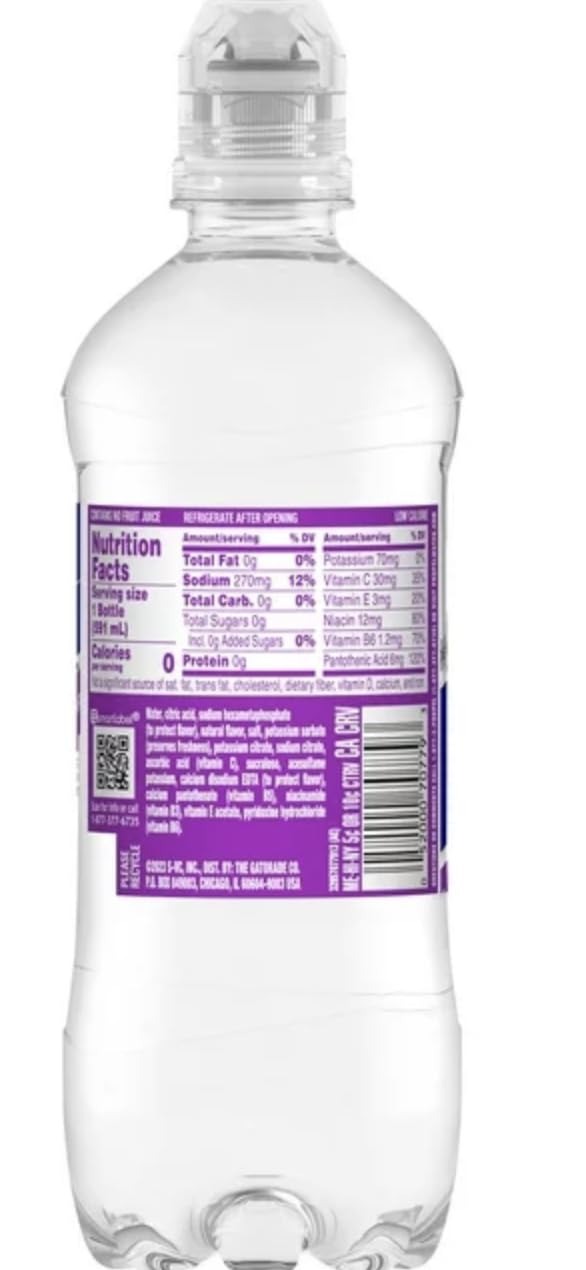
Item Name: B4Y/Propel Fitness Berry Water, 20 Oz Flip top Bottle (12)
Bullet Point 1: Convenient Packaging: Available in 12 and 24 pack options to suit your hydration needs.
Bullet Point 2: Portable Design: 20 oz flip-top bottle allows for easy drinking on-the-go.
Bullet Point 3: Refreshing Flavor: Berry-infused water provides a delightful fruity taste.
Bullet Point 4: Reusable Bottle: Durable plastic construction for multiple uses and eco-friendly hydration.
Bullet Point 5: Fitness-Focused: Designed for active lifestyles, perfect for workouts or outdoor activities.
Product Description: Quench your thirst and fuel your active lifestyle with B4Y Fitness Berry Water, a refreshing and convenient hydration solution. This vibrant berry-flavored water comes in a sleek and portable 20 oz (591 ml) flip-top bottle, making it easy to carry and enjoy on the go. Whether you're hitting the gym, hiking trails, or simply staying hydrated throughout the day, B4Y Fitness Berry Water provides a delicious and healthy alternative to sugary drinks. Available in 12 and 24 packs, you can stock up on this thirst-quenching beverage to keep you energized and motivated. With its great taste and convenient packaging, B4Y Fitness Berry Water is the perfect companion for your fitness journey or any active endeavor.
Value: 20.0
Unit: Fl Oz

Price: 33.5